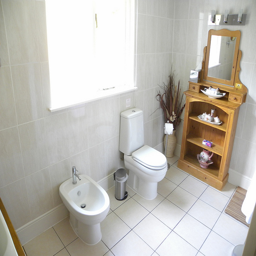
A white toilet sitting on the floor next to a wooden cabinet.
A beday and a toilet in front of a bathroom window.
There is a bathroom with a toilet and a bidet.
A very clean bathroom with two toilets .
A toilet in a bathroom with a mirror.